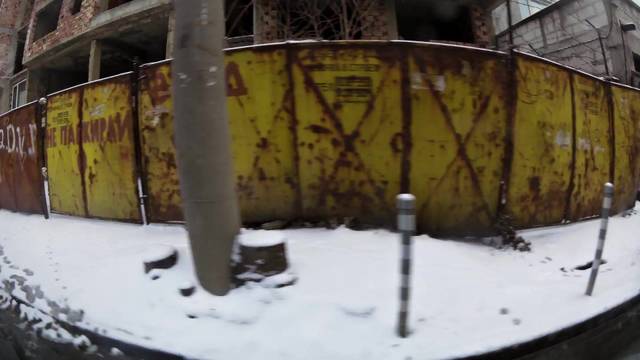
Region: Bulgaria
Coordinates: 42.704, 23.314